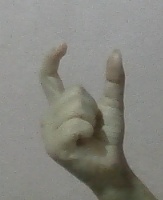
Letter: nun